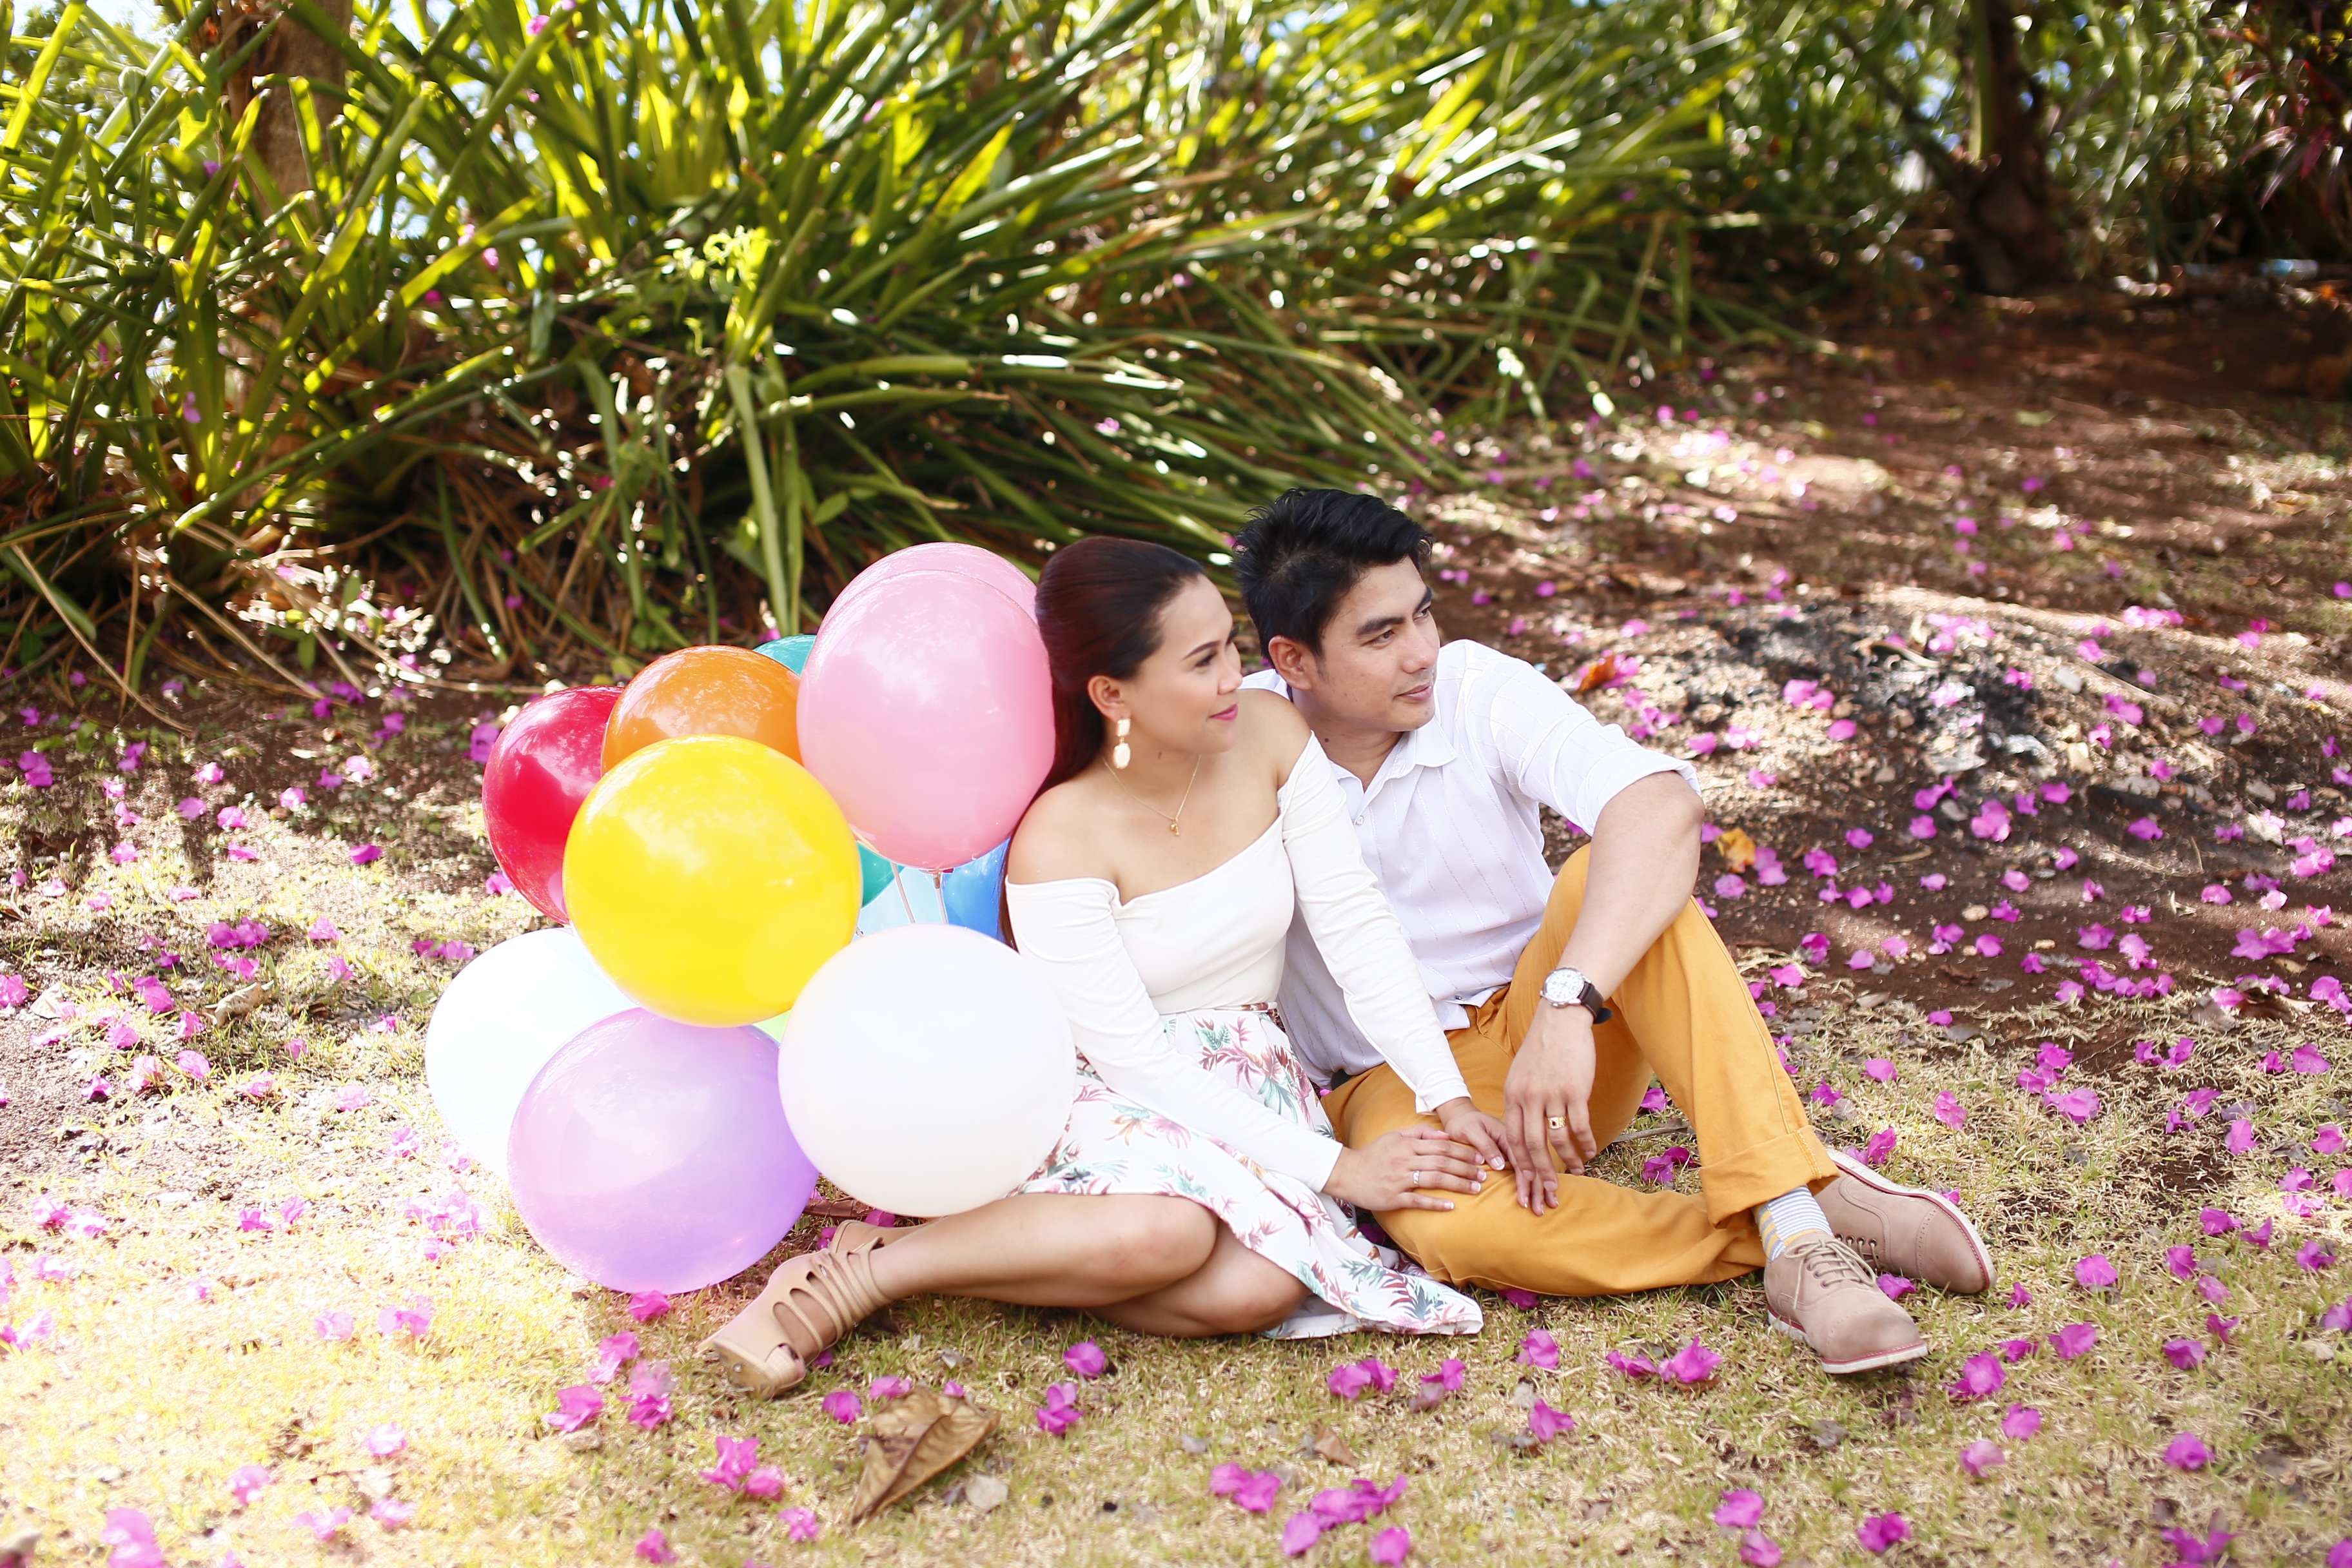
computer, man, people, cloudy, flower, balloon, view, cute, male, female, love, heart, spring, red, couple, cozy, fashion, blue, floating, together, jumper, picnic, ceremony, affection, clouds, composite, happy, relationship, bright, message, digital, day, nice, side, greeting, active, feelings, mature, nice view, generated, fondness, digitally